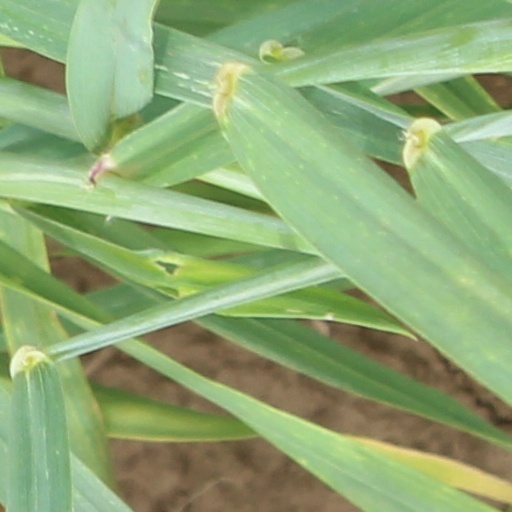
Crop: wheat